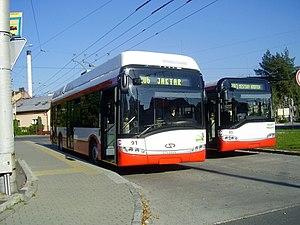
Le trolleybus d'Opava dessert la ville d'Opava en République tchèque. Ce réseau est exploité par l'entreprise publique Městský dopravní podnik Opava.